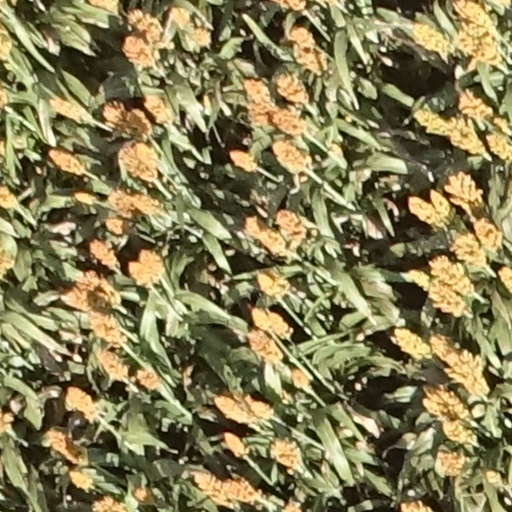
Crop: sorghum